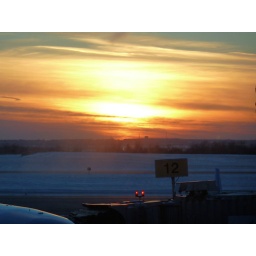
you can see Fallowfield road and the Barrhaven Water tower in this nice shot of the sunset